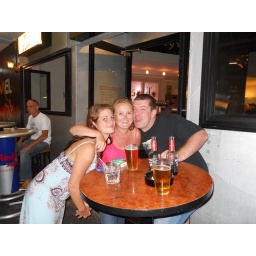
Mikela, Kat and bus driver Glen (pronounced 'Glin') in The Fat Camel bar